Kerelaw House

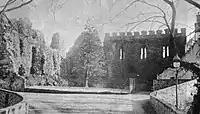
Kerelaw castle ruins in 1890 with the Laburnum tree reputed to have been sent by David Livingstone from Africa.

In 1919 the house was bought by James Campbell, WS. Campbell and his family (including his son Kenneth Campbell VC) were the last family to live at Kerelaw; in 1969 the house was bought by Glasgow Corporation Education Department and Kerelaw Residential School was opened in its grounds in 1970. The house was intended to be used as offices for the school, but was instead demolished.